2016–17 Liverpool F.C. season

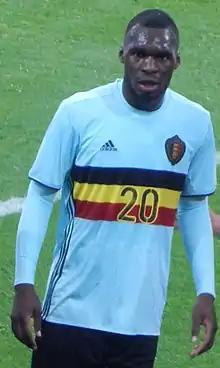
Liverpool's largest reported transfer fee in was the £27m paid by Crystal Palace for Christian Benteke.

The final month of the season for Liverpool began on 7 May with a home match against Southampton. The result was a 0–0 draw, with the best chance coming to the "Reds" through a 66th-minute penalty that was taken by Milner and ultimately missed. The kick came just moments after Southampton goalkeeper Fraser Forster approached Milner as he put the ball on the spot seemingly in an attempt to win a psychological advantage before the penalty. This draw resulted in the fourth match against Southampton out of four played in this season where Liverpool failed to score. The penultimate match of the season (and final away match) was on 14 May, a visit at Olympic Stadium to face West Ham. The "Reds" struck first in the 35th minute thanks to Sturridge's finish following what was described as a "sublime" pass from Coutinho. In the second half, Coutinho scored twice in four minutes and Origi's goal in the 76th minute capped off a 0–4 victory.